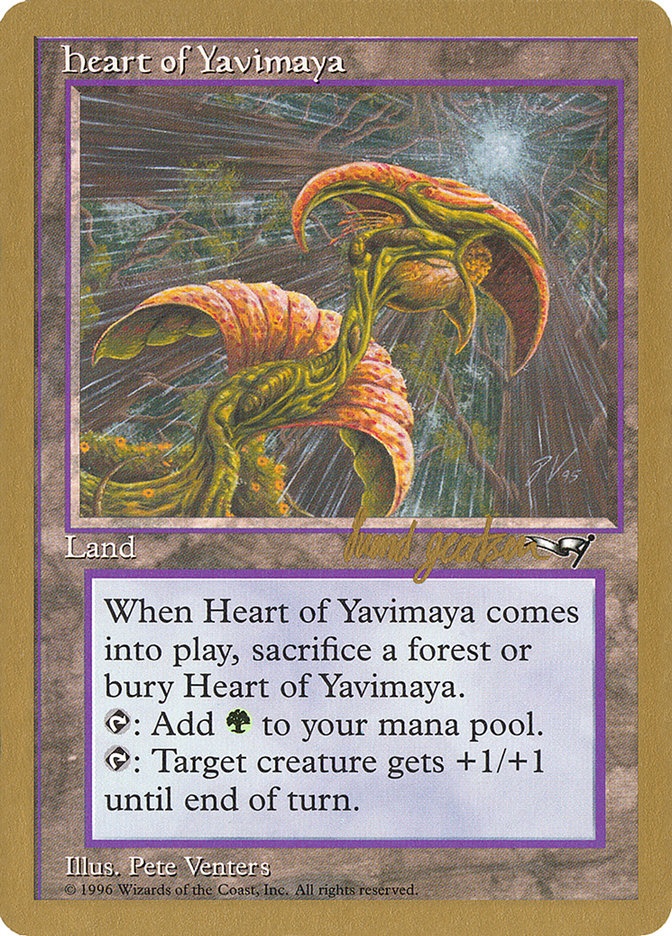
Heart of Yavimaya (Svend Geertsen) [World Championship Decks 1997]
Set: World Championship Decks 1997 Type: Land Rarity: Rare If Heart of Yavimaya would enter the battlefield, sacrifice a Forest instead. If you do, put Heart of Yavimaya onto the battlefield. If you don't, put it into its owner's graveyard. {T}: Add {G}. {T}: Target creature gets +1/+1 until end of turn.
Brand: Magic: The Gathering
Category: Toys & Games > Games > Card Games